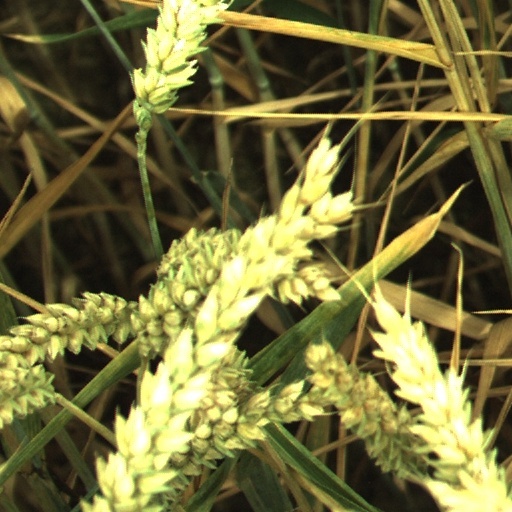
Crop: wheat